2017 in Canada

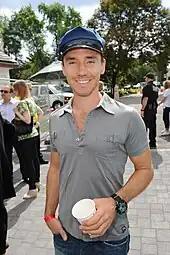
Rob Stewart died January 31

December 9 – Toronto FC becomes the first team in Major League Soccer history to win the domestic treble and the first Canadian team to win MLS Cup. (see also: 2017 Toronto FC season)